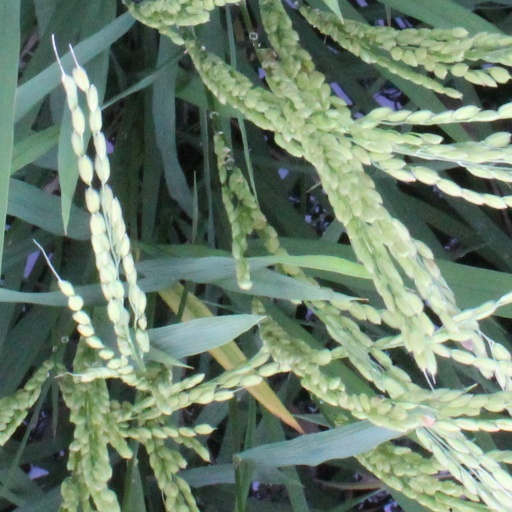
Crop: rice